Hugglescote railway station

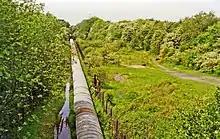
Disused trackbed in 1995, in use as route for a conveyor belt

Hugglescote railway station is a disused railway station on the former Ashby and Nuneaton Joint Railway. It served the large village of Hugglescote where it joined the Leicester - Burton line and Charnwood Forest Railway. It closed in 1931 to passengers but closed to parcel traffic in 1951. Goods continued to pass through until 1965 when the line was closed from Coalville to Shackerstone. The site has since been demolished and is now overgrown. It was briefly used for a conveyor but this has since been removed.